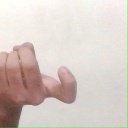
अक्षर: ज